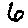
Label: 6